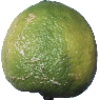
Label: Limes 1